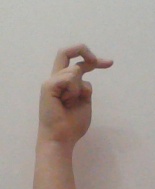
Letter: zay